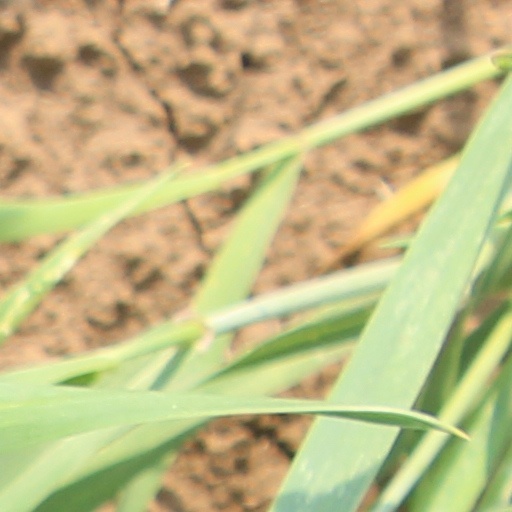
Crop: wheat